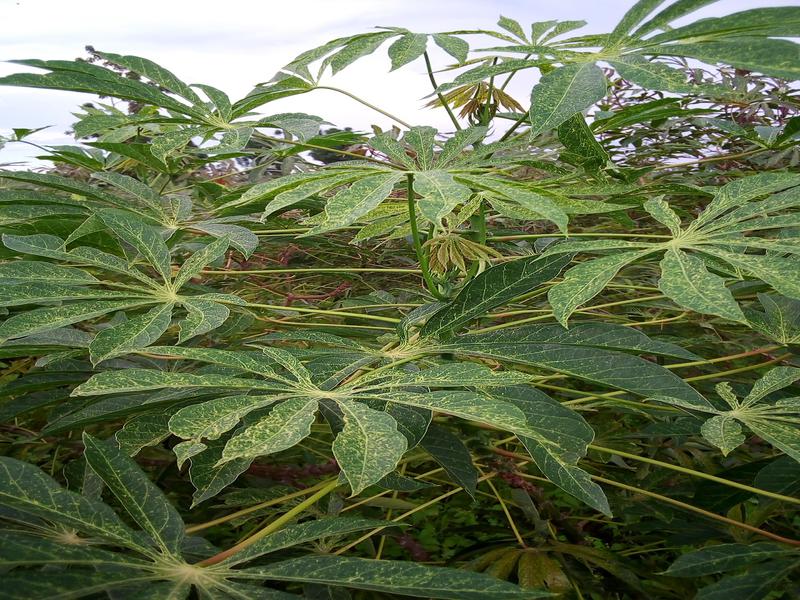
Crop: cassava
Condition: green_mottle